Preethi

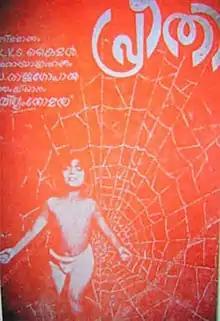

Preethi is a 1972 Indian Malayalam-language film, directed by William Thomas. The film stars Madhu, Sheela, Prem Navas and Baby Shabnam. The film's score was composed by A. T. Ummer.